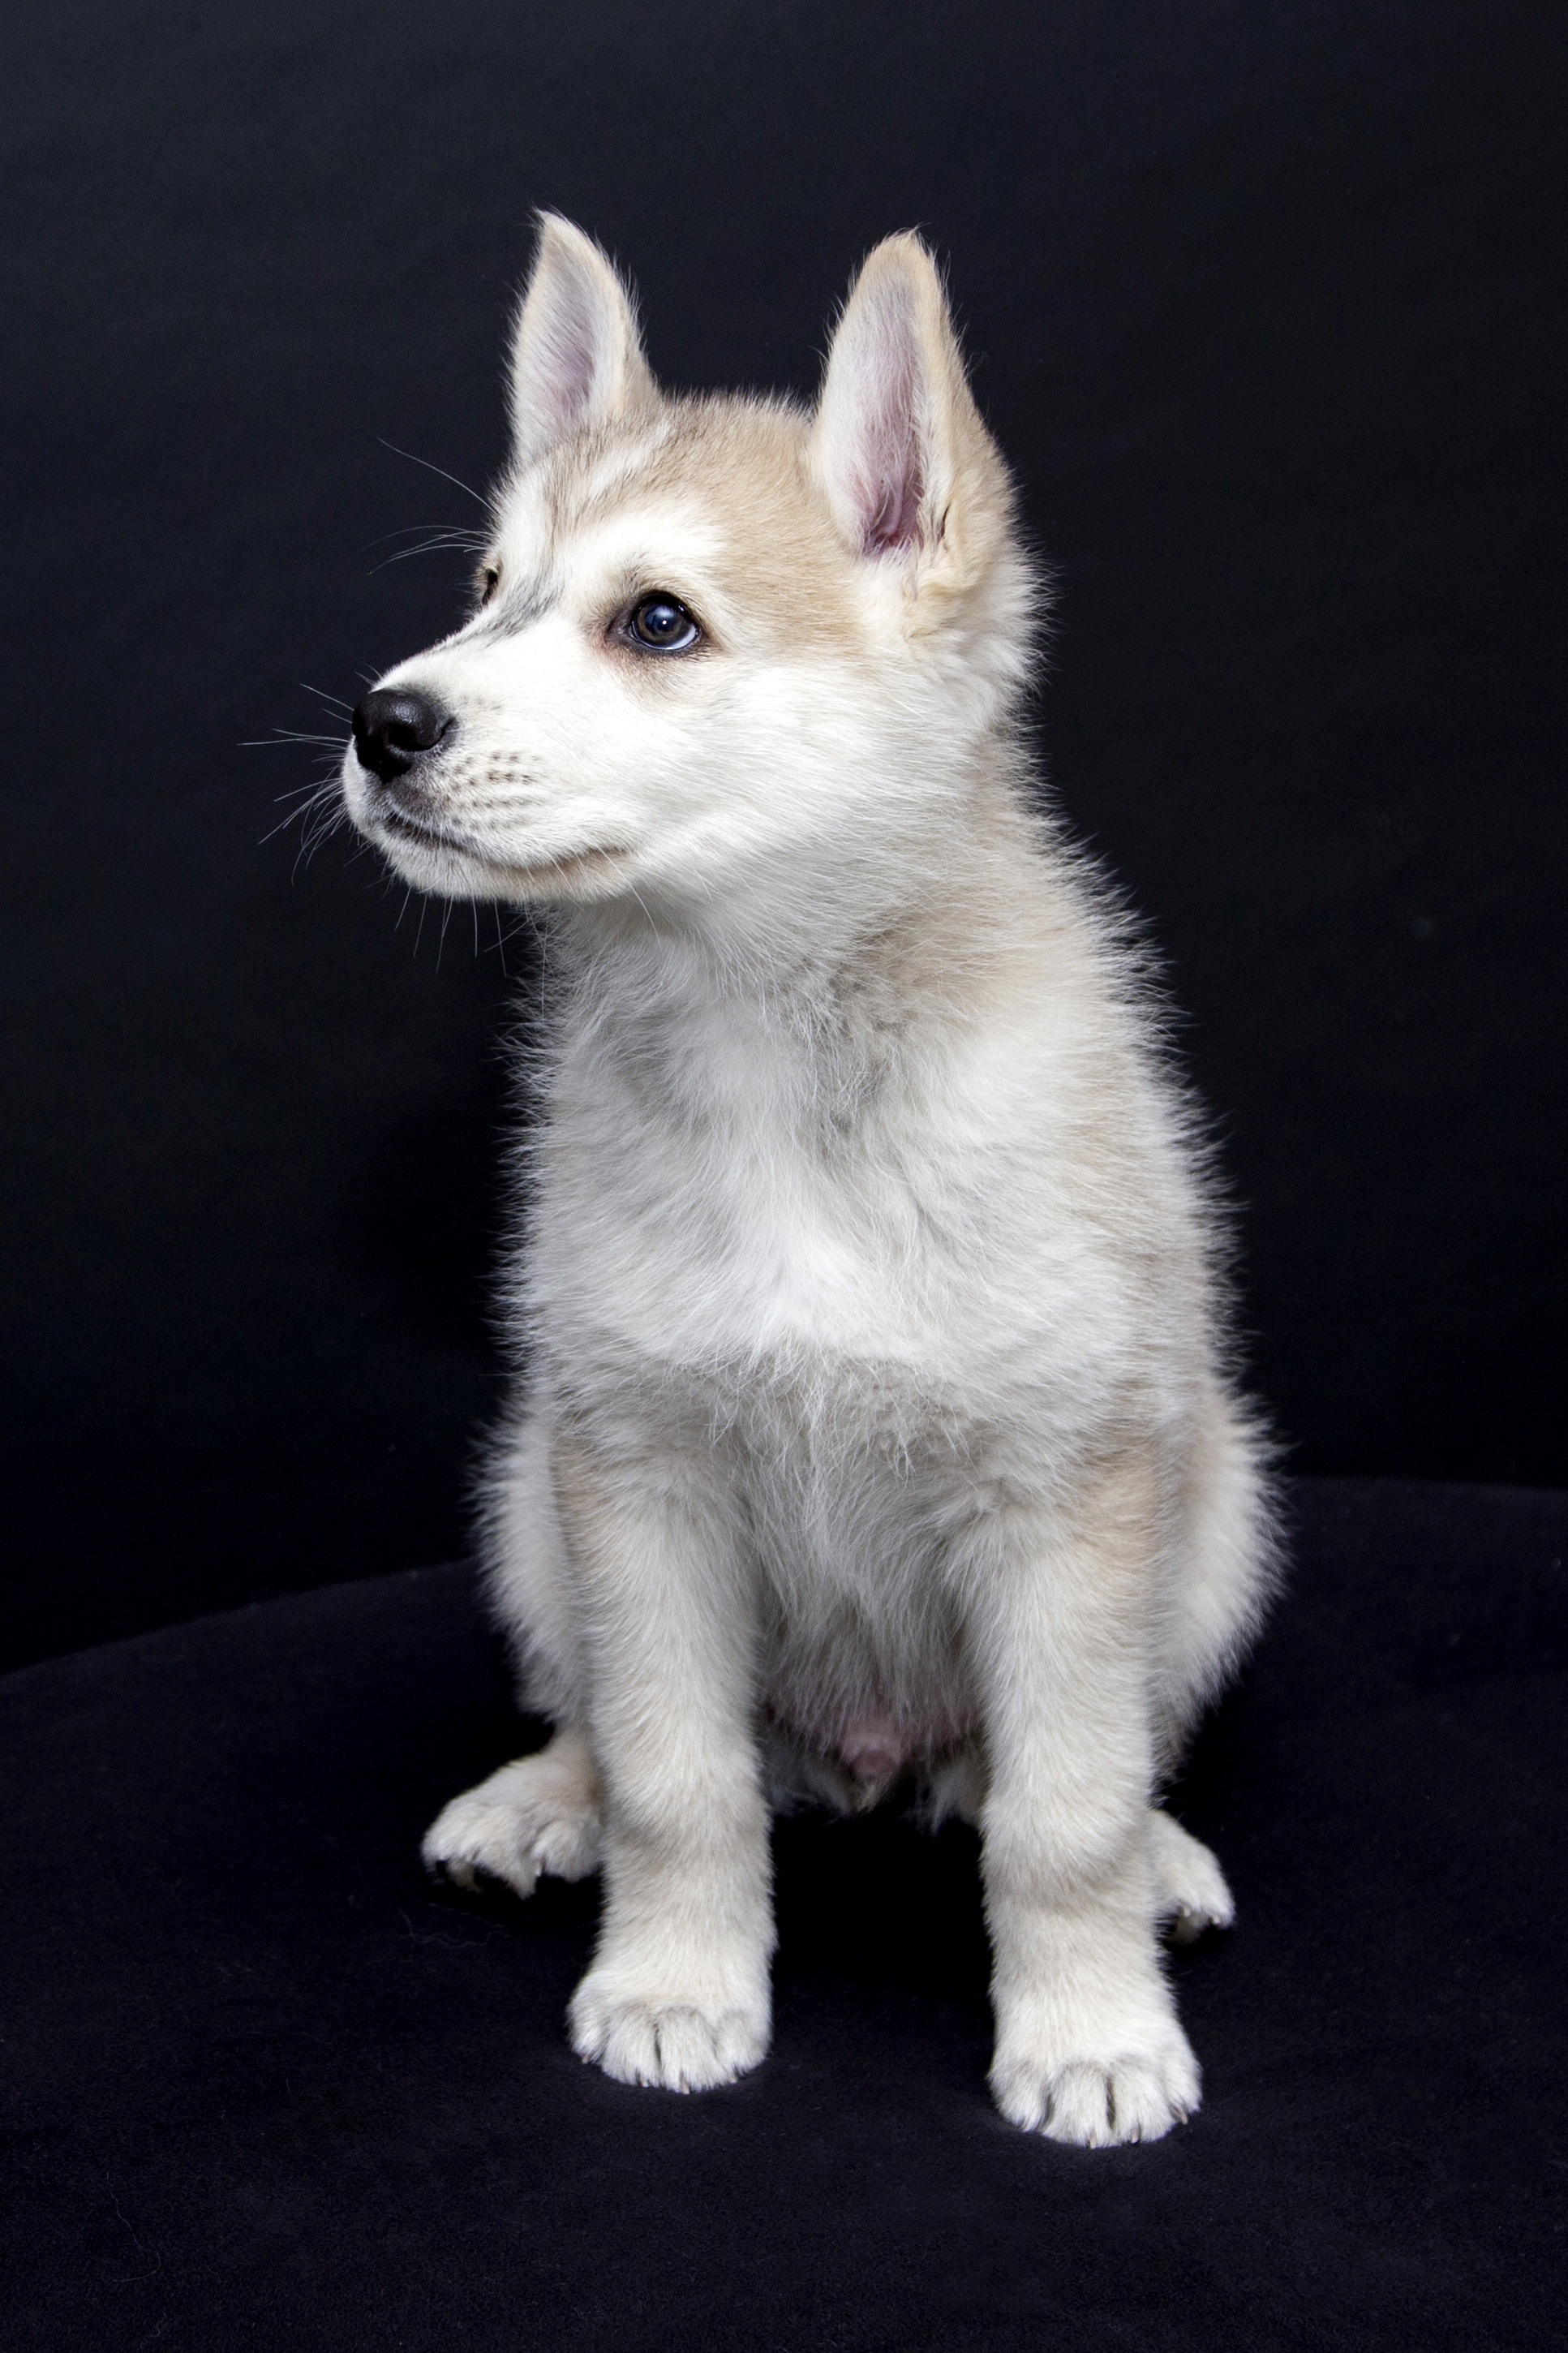
sweet, puppy, dog, cute, mammal, animals, vertebrate, dog breed, sled dog, siberian husky, dog like mammal, saarloos wolfdog, wolfdog, carnivoran, dog breed group, greenland dog, east siberian laika, west siberian laika, native american indian dog, miniature siberian husky, alaskan klee kai, icelandic sheepdog, norwegian lundehund, japanese spitz, american eskimo dog, german spitz, volpino italiano, kishu, norwegian buhund